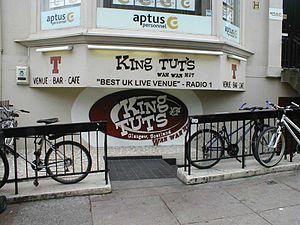
Oasis est un groupe de rock alternatif britannique, originaire de Manchester. Formé en 1991, et initialement nommé The Rain, le groupe est au départ composé de Liam Gallagher, Paul « Bonehead » Arthurs, Paul « Guigsy » McGuigan et Tony McCarroll, rapidement rejoint par Noel, le frère aîné de Liam.